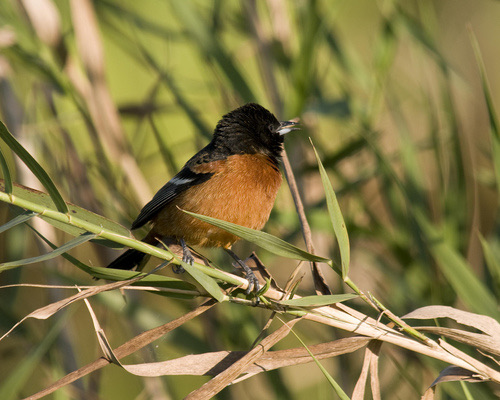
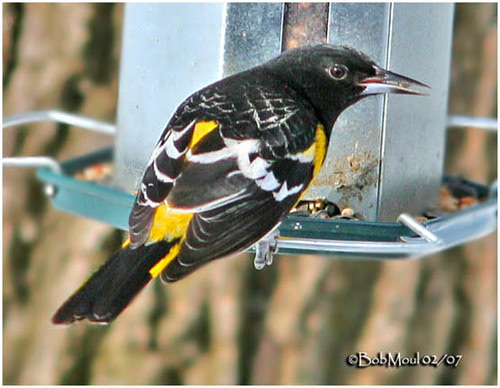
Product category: misc
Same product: yes